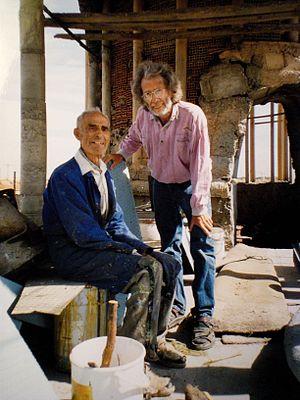
Justo Gallego Martínez, né le 20 septembre 1925 à Mejorada del Campo, dans la banlieue madrilène en Espagne, est un maçon-architecte autodidacte. Il est devenu célèbre grâce à la cathédrale Nuestra Señora del Pilar qu'il construit à Mejorada depuis le début des années soixante.